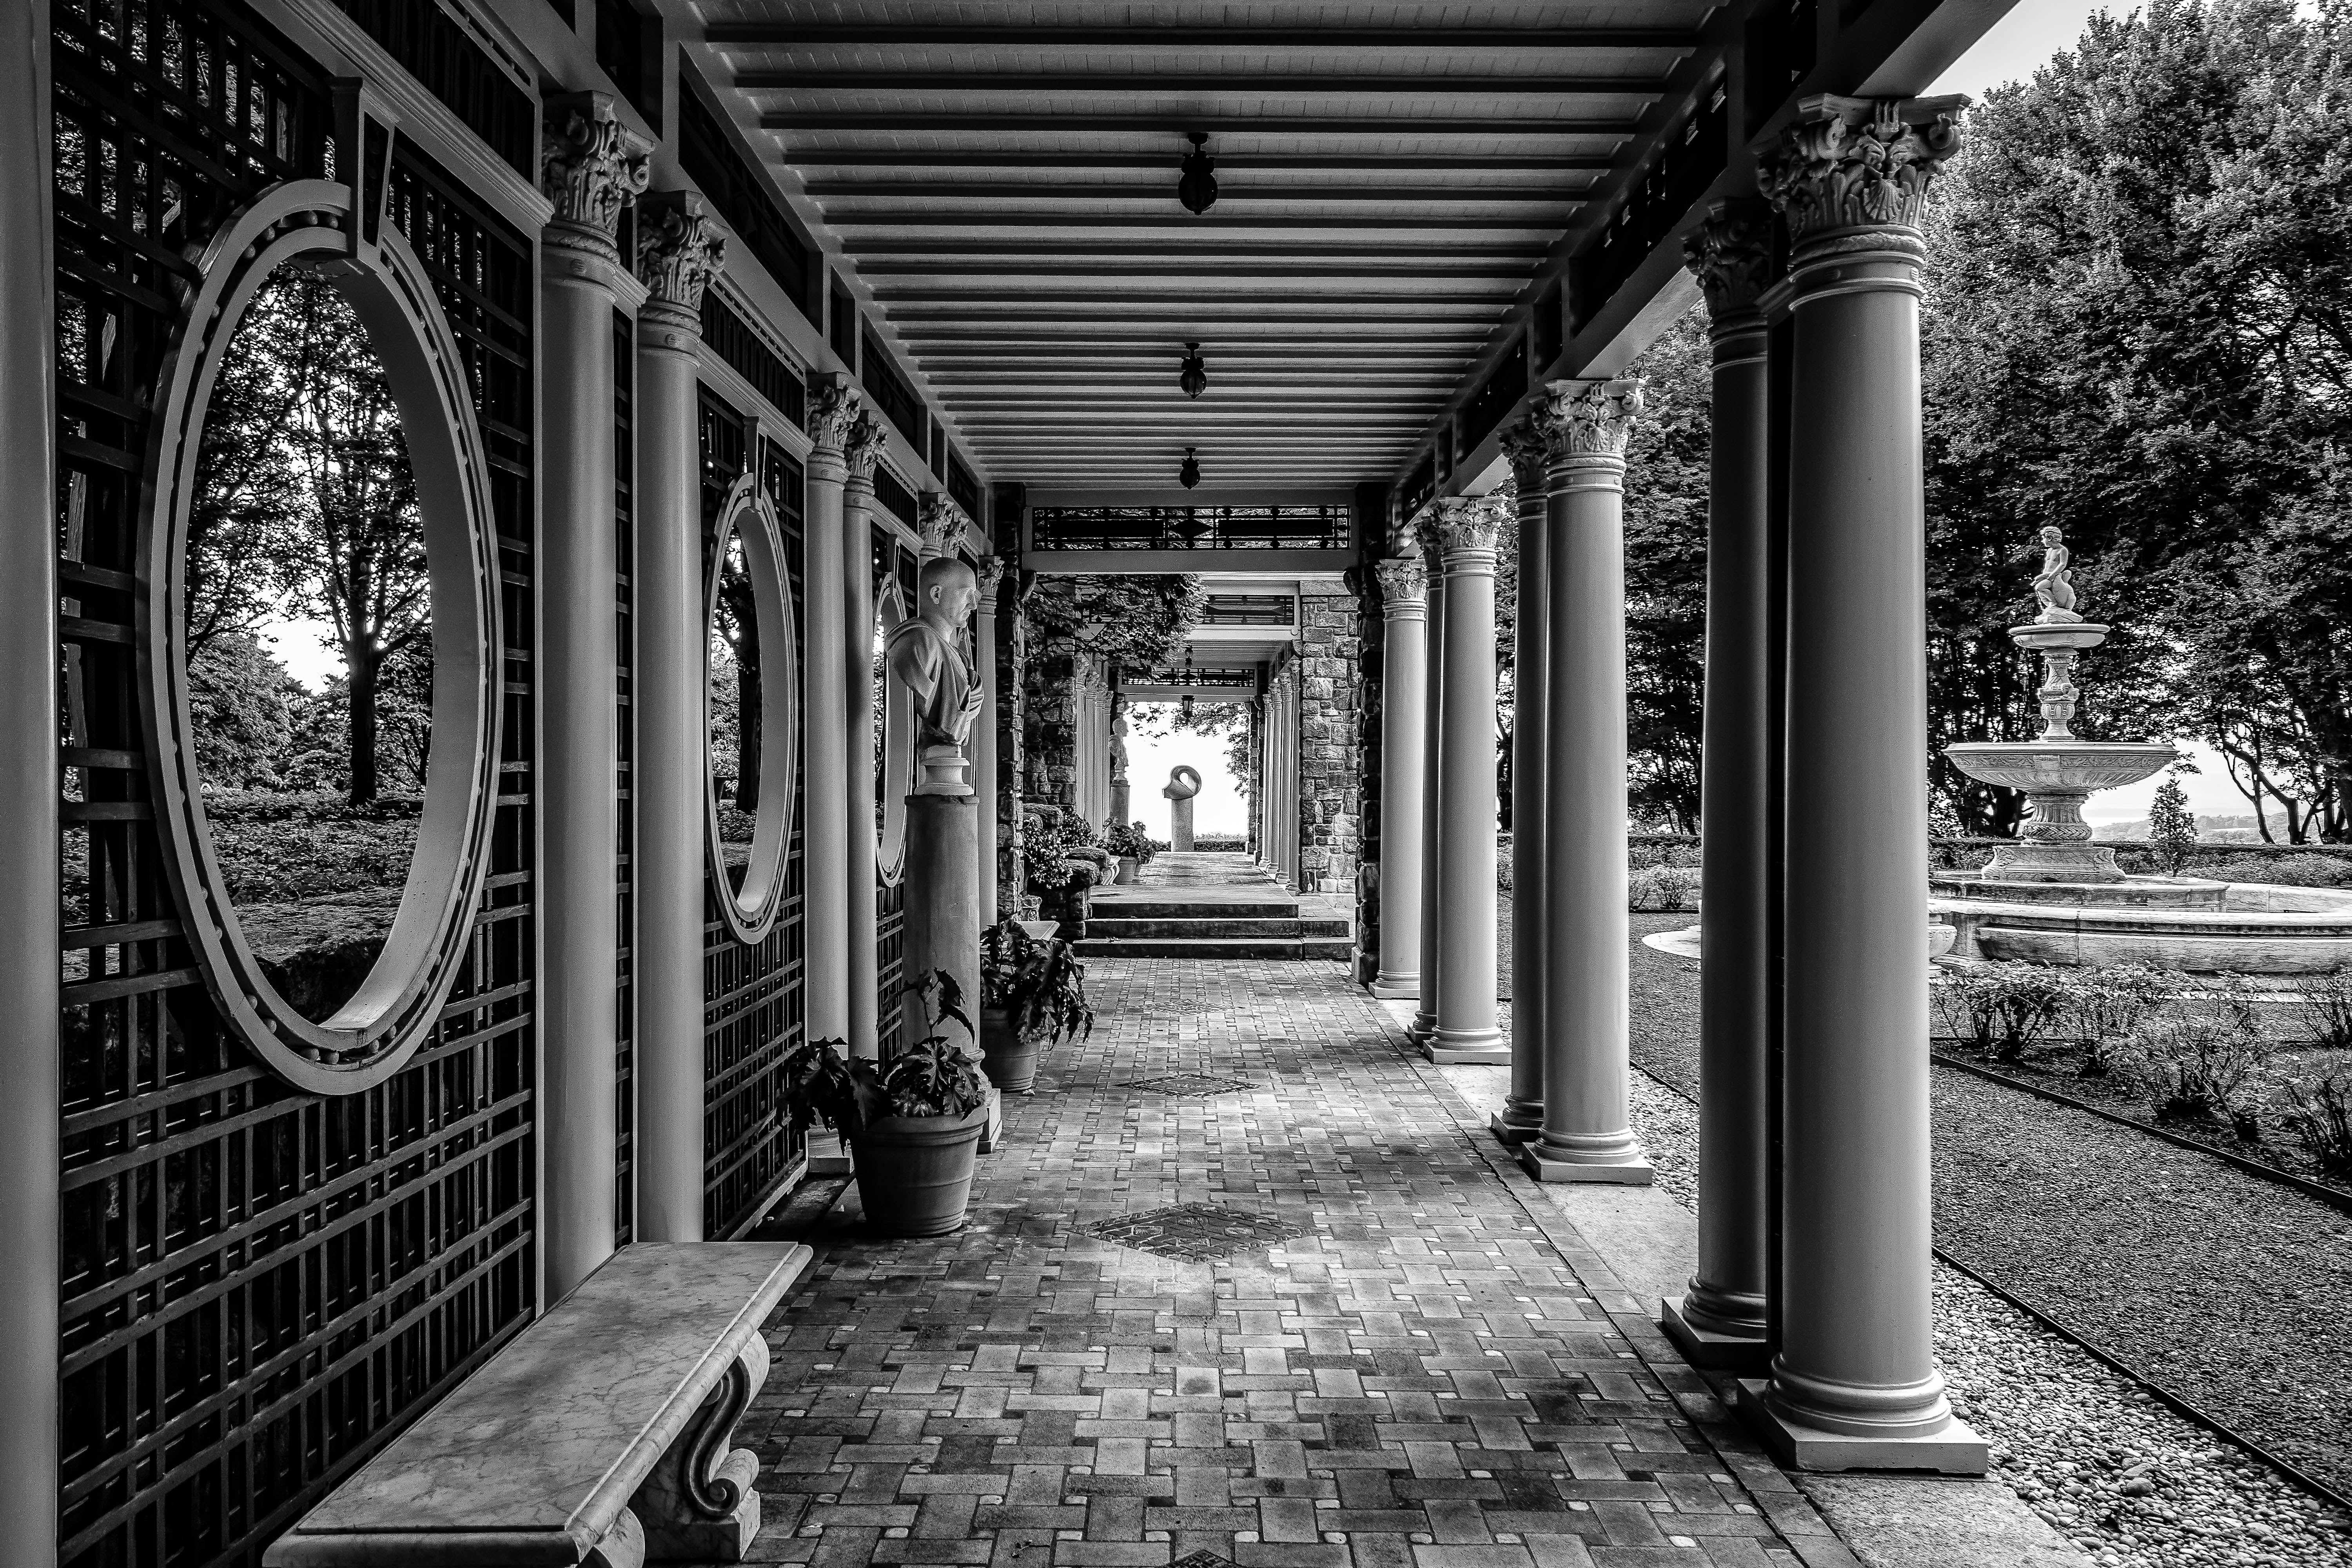
black and white, architecture, road, white, street, photography, alley, river, arch, column, darkness, black, garden, monochrome, formal, bw, blackandwhite, blackwhite, newyork, symmetry, photograph, noiretblanc, noir, blanc, negro, blanco, schwarz, pretoebranco, bnw, blancoynegro, estate, nero, branco, byn, weis, bianconero, bianco, blanconegro, bn, noirblanc, biancoenero, pretobranco, preto, schwarzundweis, hudson, rockefeller, sleepyhollow, westchester, kykuit, urban area, monochrome photography